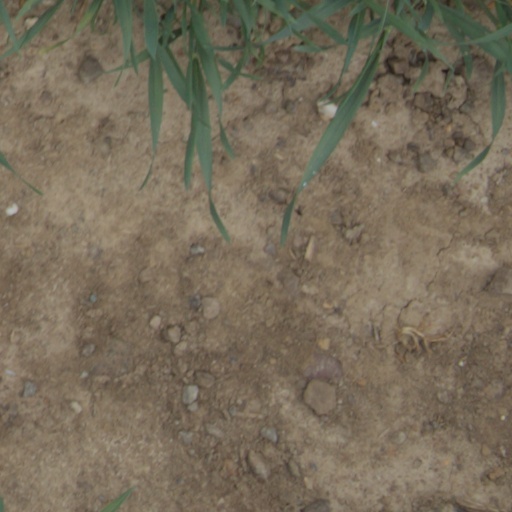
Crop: wheat